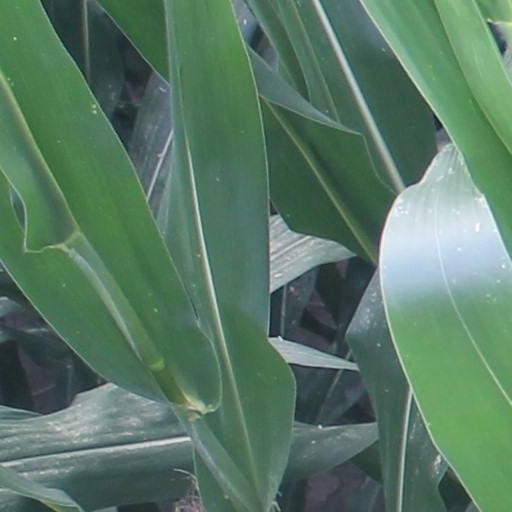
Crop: maize; corn